New Idria, California

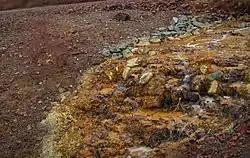
A polluted stream near the mine

New Idria is a California Historical Landmark (#324) and home of the world's first Gould Rotary Furnace, which revolutionized ore processing technology worldwide.